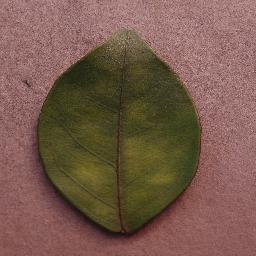
Label: Orange___Haunglongbing_(Citrus_greening)